Ricardo Carballo

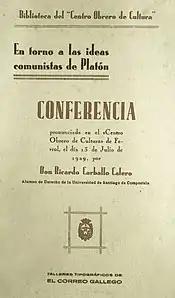

He re-established contact with the Galicianists and began his doctoral studies, eventually getting his PhD in 1955. His thesis was published in 1963 with the title "Historia da literatura galega contemporánea" ("History of contemporary Galician literature"). In 1958, he was invited to join the "Real Academia Galega" ("Royal Galician Academy"). In 1965, he was allowed to hold public positions again, and moved to the Galician capital Compostela where he taught Galician language and literature at the "Rosalia de Castro" high school, while he started to also teach at the University of Santiago de Compostela. Finally, in 1972, he became the first ever university professor in the field of Galician Linguistics and Literature.